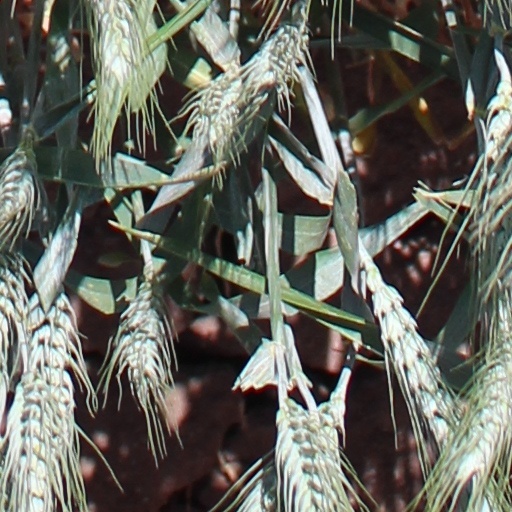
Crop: wheat